Barry "Reazar" Richards

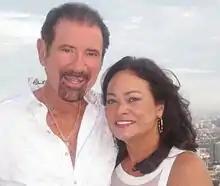
Barry "Reazar" Richards and Debra "Reazett" Richards

Barry Richards (born November 23, 1946) is an American radio/television personality, concert promoter and music producer from Washington, D.C. He made an impact during the late 1960s to early 1970s by introducing progressive rock to radio on the East coast.